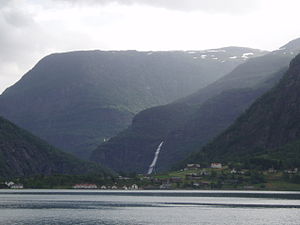
Skjolden
Skjolden er en by i Norge med ca. 250 indbyggere. Den er beliggende inderst i Sognefjorden og hører under Luster Kommune i Sogn og Fjordane fylke. To smukke dale mødes her: Mørkridsdalen og Fortunsdalen. Fra Skjolden og ud langs den østlige side af fjorden, går den eksotiske Romantiske Vej i 31 km og ender ved Norges ældste stavkirke ved Urnes. Vejen dertil går forbi Norges største vandfald, Feigumfossen og herskabsboligen Munthehuset i Kroken, der i 1800-tallet var et samlingspunkt for kunstmalere.